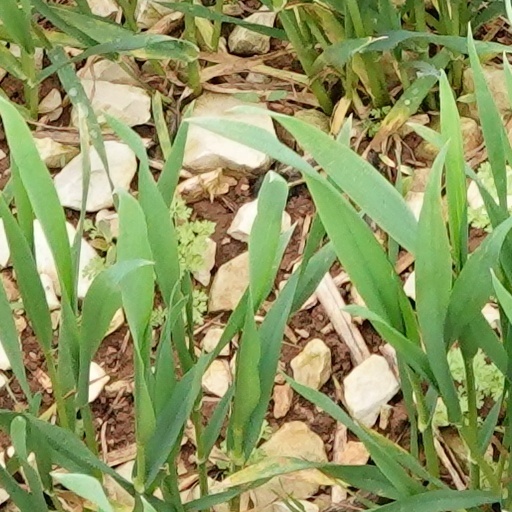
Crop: wheat